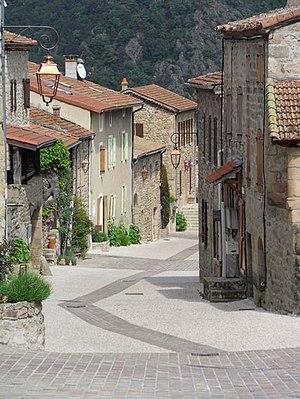
Rue principale du village de Boucieu-le-Roi
Boucieu-le-Roi est une commune française, située dans le sud-est de la France, dans la vallée du Doux entre Tournon sur Rhône et Lamastre. Administrativement Boucieu-le-Roi appartient à la région Auvergne-Rhône-Alpes et plus précisément au département de l'Ardèche.